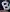
Number: 8